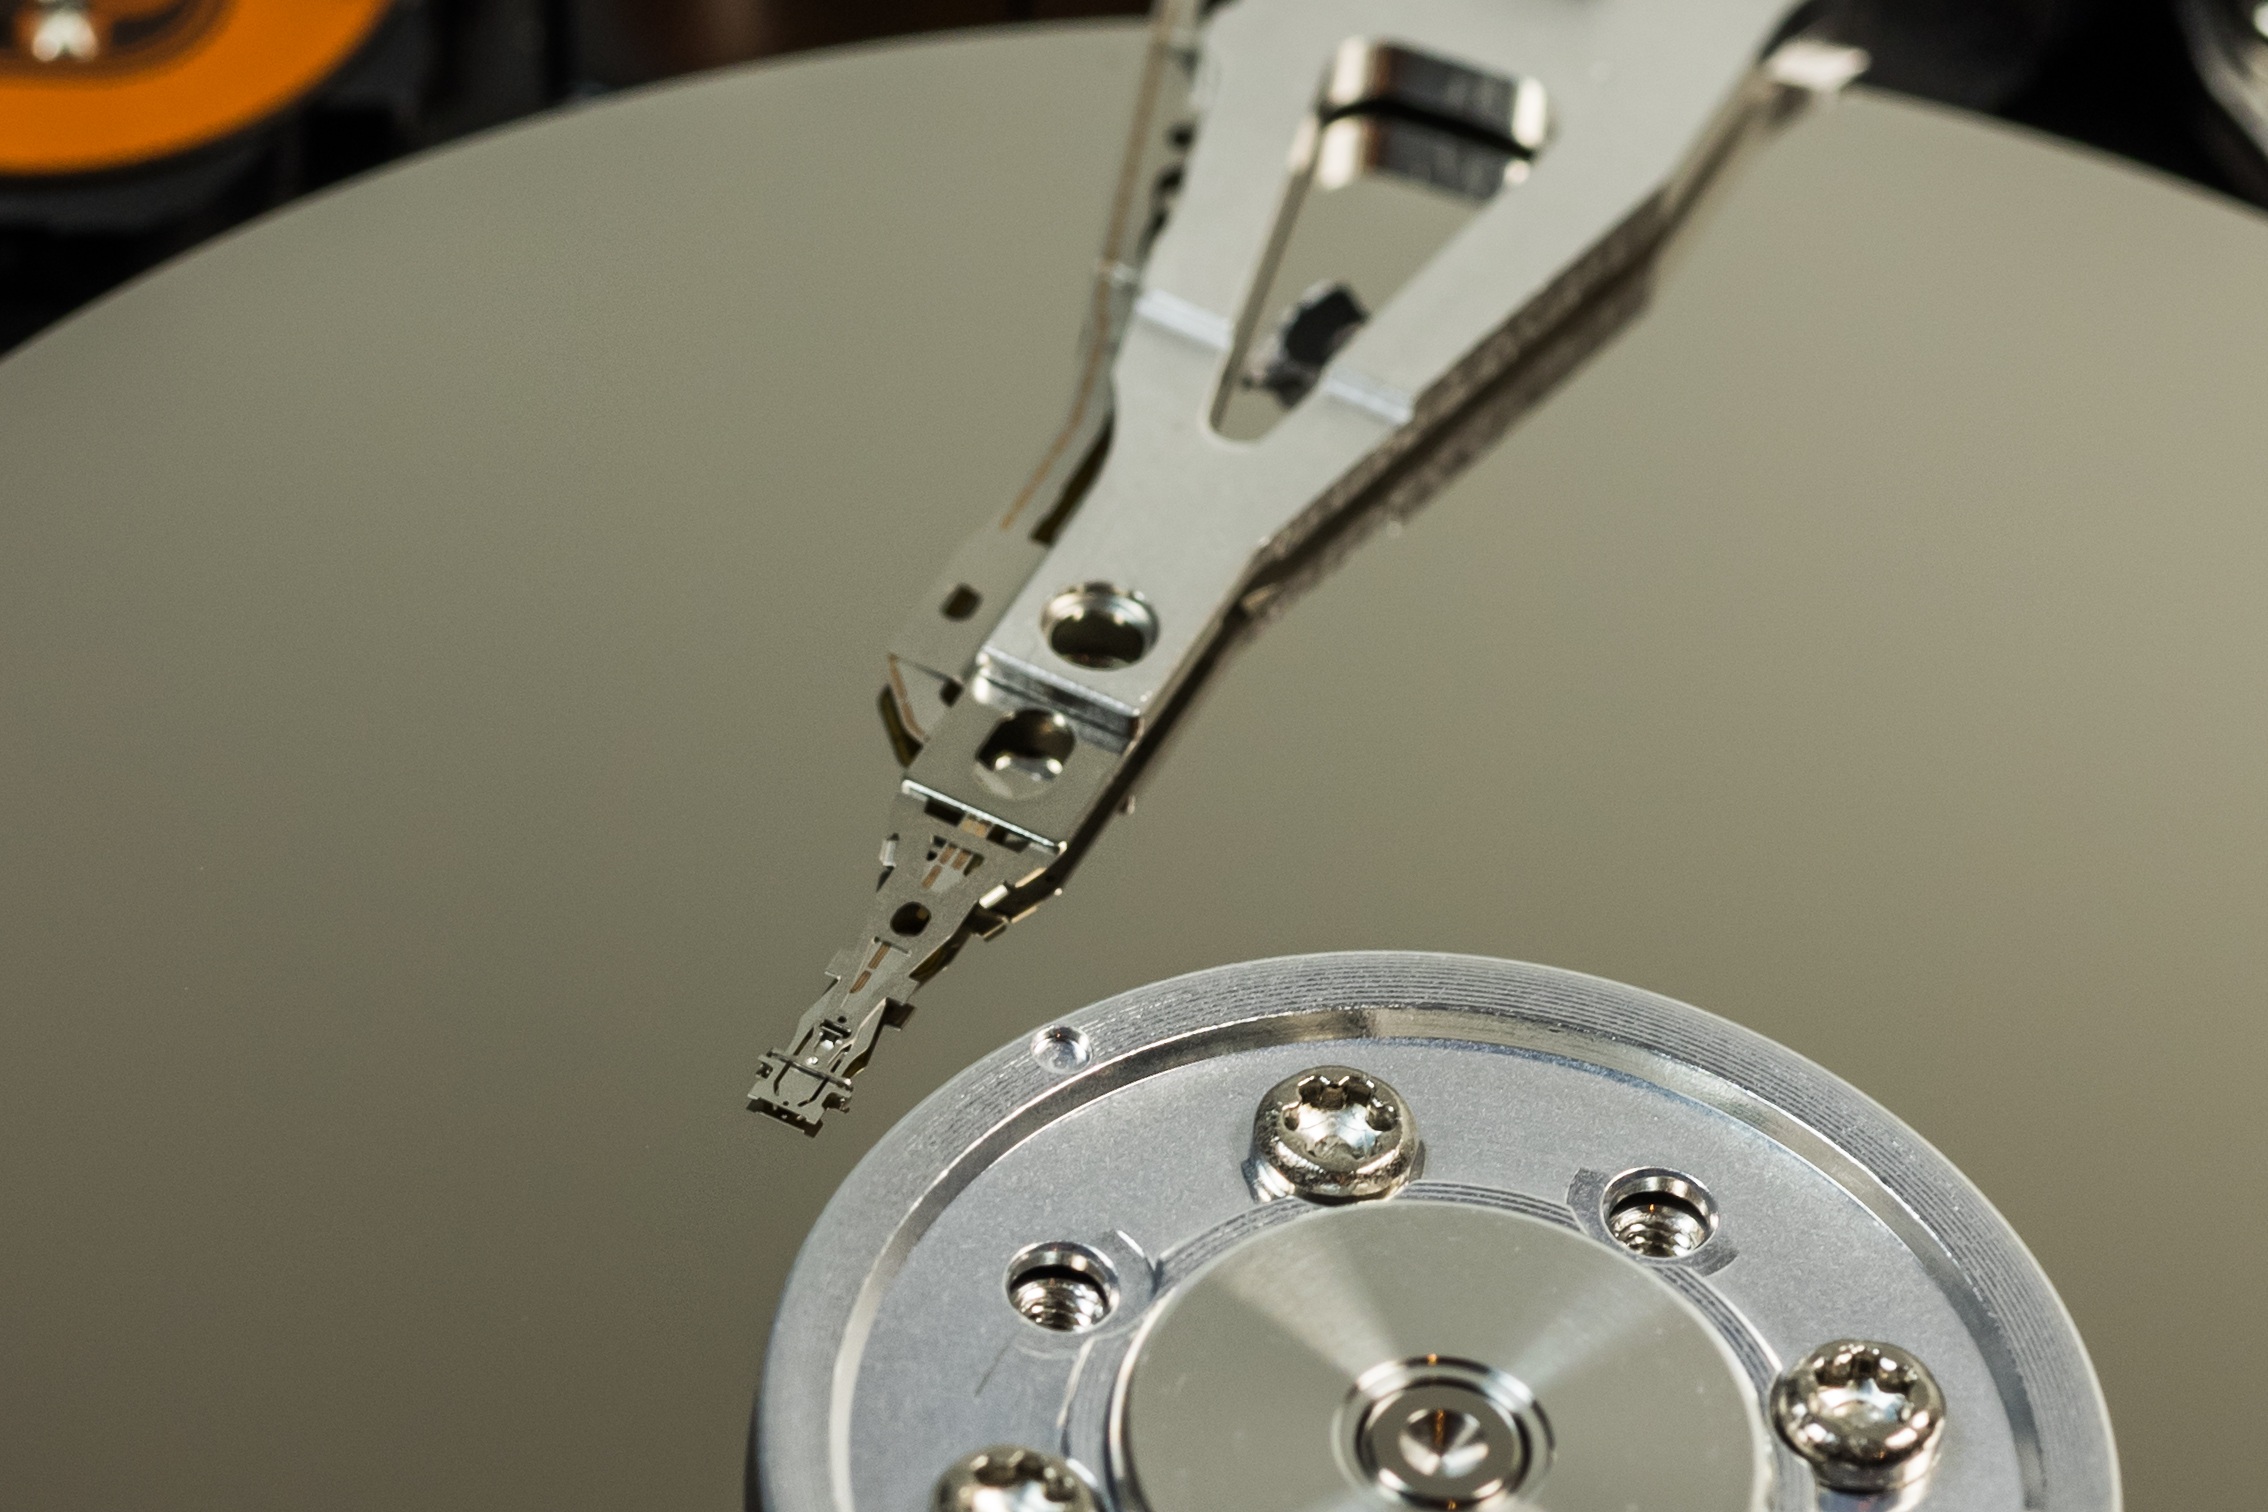
computer, board, technology, wheel, macro, lighting, stylus, circle, digital, hardware, detail, it, disk, data, chip, component, data store, motherboard, hard drive, hdd, data processing, cut out, edp, read heads, inner workings, memory chip, sata, magnetic data storage, magnetic heads, print heads